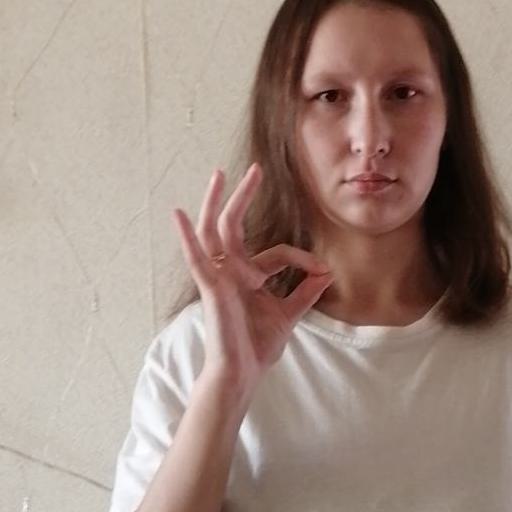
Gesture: ok